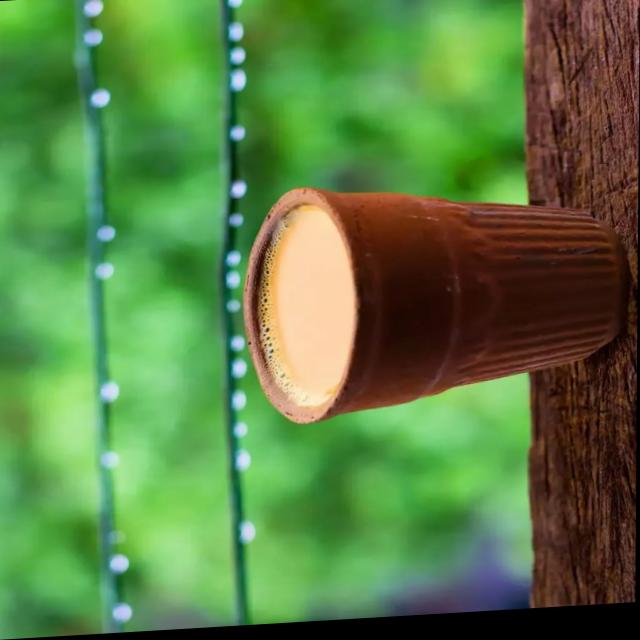
Dish: chai